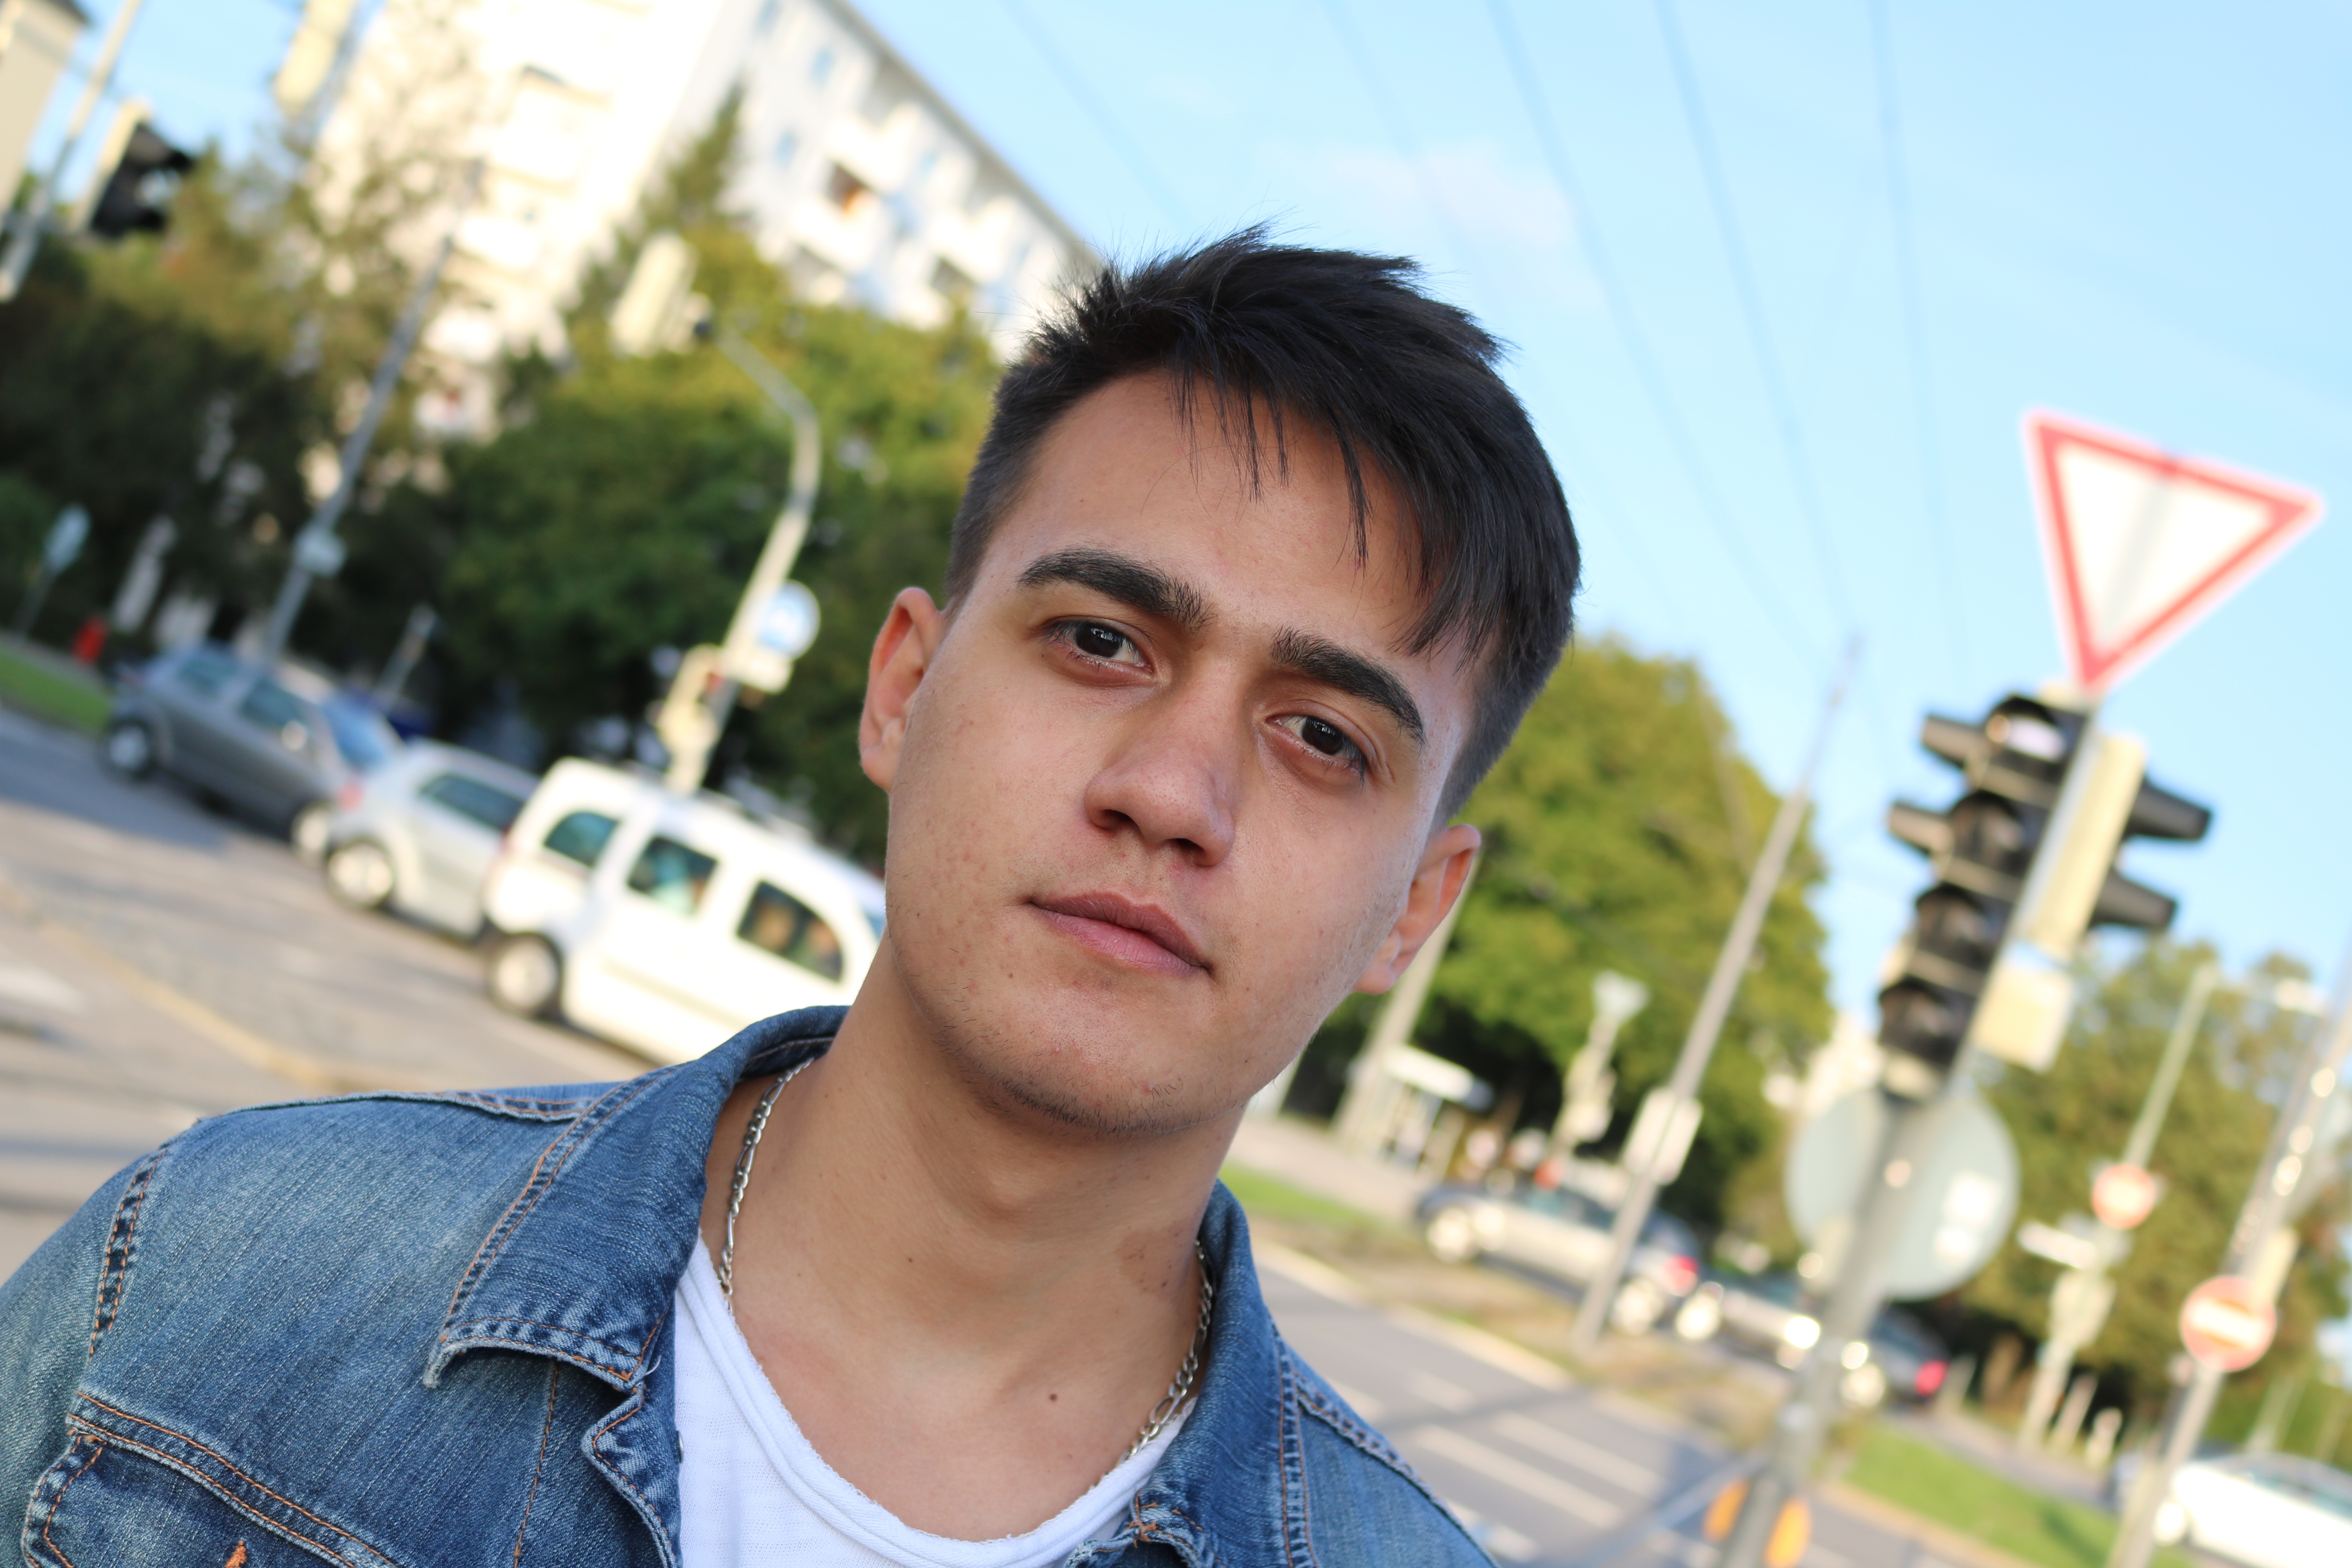
man, person, people, photography, travel, male, smile, photograph